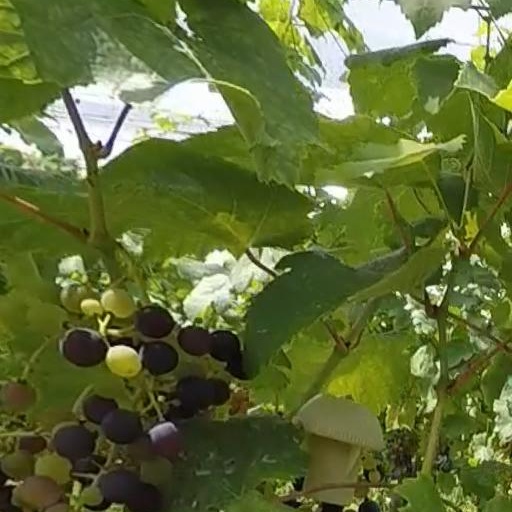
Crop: grape